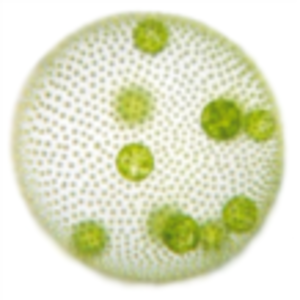
Jordens historie / Flercellede organismer
Volvox aureus menes at være meget lig de første flercellede planter.
Jordens historie omfatter de vigtigste begivenheder og de mest grundlæggende trin i den udvikling, som har fundet sted på planeten Jorden fra den blev dannet i forbindelse med Solsystemets dannelse og udvikling og til nutiden, således som de anses for være forløbet i henhold til de mest fremherskende videnskabelige teorier. Jordens alder er ca. 4,54 milliarder år dvs. nogenlunde en tredjedel af universets alder, og i dette uhyre tidsrum er der sket voldsomme geologiske og biologiske forandringer og omvæltninger. Næsten alle naturvidenskabelige discipliner har bidraget til klarlæggelse af historiens hovedtræk.